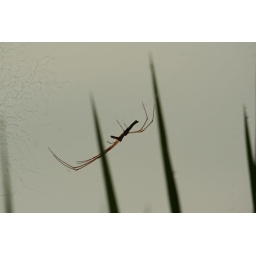
Spider building web  on  rice leafe plant in the morning. Web of spider isdanger for little insect